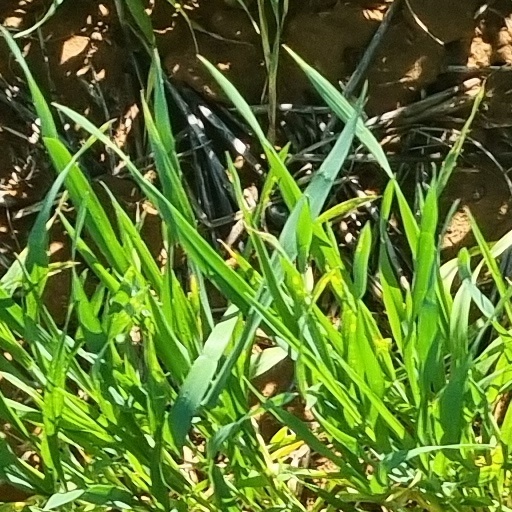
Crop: wheat